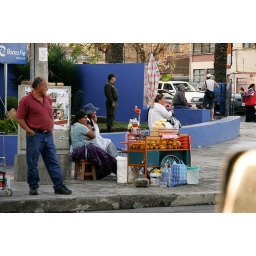
the blue building is a bank - -so you can stop at the bank and pick up your fruit in one stop